National Rally

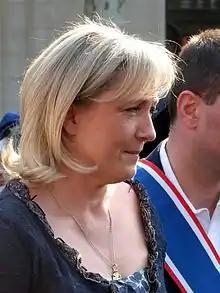
Marine Le Pen, National Front president (2011–2022)

Jean-Marie Le Pen announced in September 2008 that he would retire as FN president in 2010. Le Pen's daughter Marine Le Pen and FN executive vice-president Bruno Gollnisch campaigned to succeed Le Pen, with Marine's candidacy backed by her father. On 15 January 2011, it was announced that Marine Le Pen had received the two-thirds vote needed to become the new leader of the FN. She embarked on a project to transform the FN into a "mainstream party" by softening its xenophobic image. Opinion polls showed the party's popularity increase under Marine Le Pen, and in the 2011 cantonal elections the party won 15% of the overall vote (up from 4.5% in 2008). However, due to the French electoral system, the party only won 2 of the 2,026 seats that were up for election.